Atle Simonsen

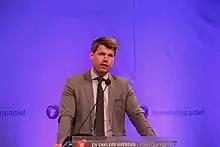
Simonsen in 2014

Simonsen was elected deputy representative to the Storting from the constituency of Rogaland, for the period 2017–2021 for the Progress Party. He replaced Solveig Horne at the Storting from October 2017, where he was a member of the Standing Committee on Labour and Social Affairs.